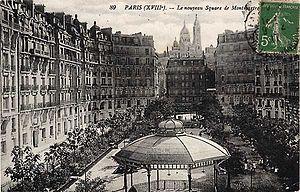
Le square Montmartre, réalisé par l'architecte Pierre Humbert, aujourd'huisquare Maurice-Kriegel-Valrimont.
Pierre Humbert est un architecte français né le 13 avril 1848 à Uckange et mort le 18 octobre 1919 à Paris 7ᵉ.